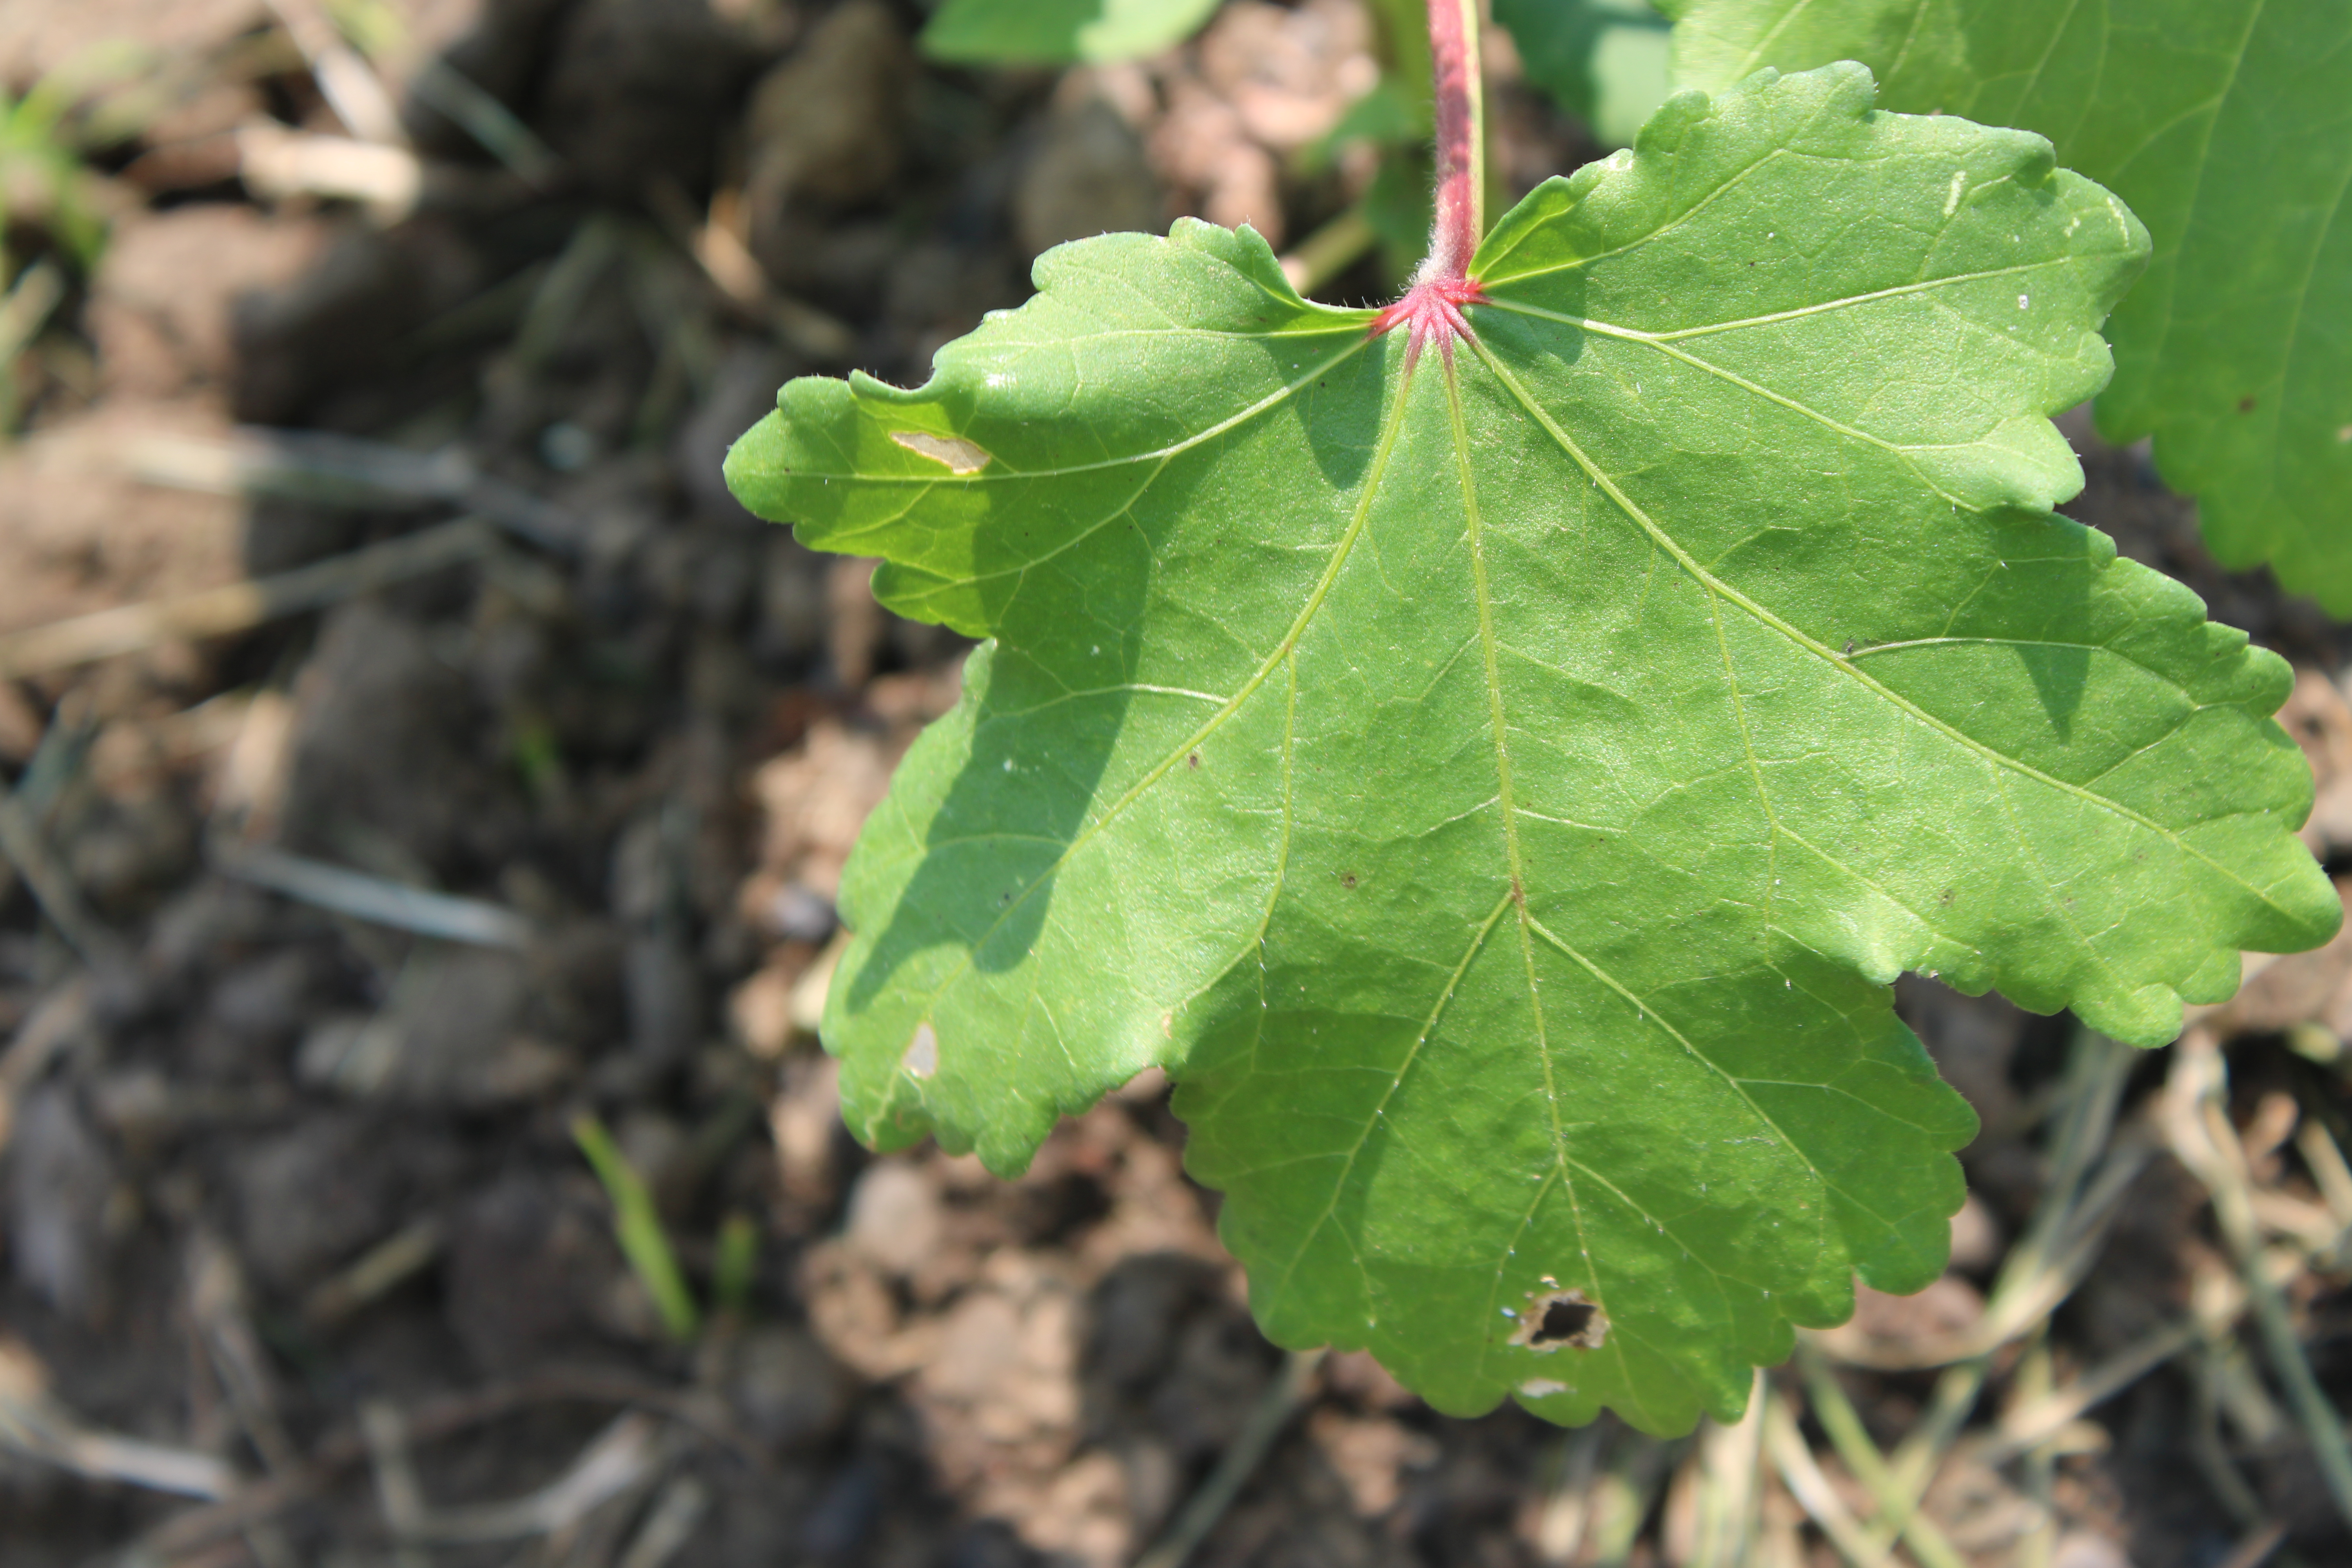
Label: Alternaria Leaf Spot